Perpetua (typeface)

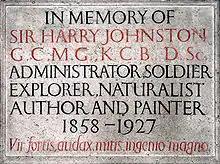
A Gill inscription in memorial to Sir Harry Johnston, showing some similarities to Perpetua.

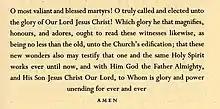
The first specimen of Perpetua in "The Fleuron", a magazine on fine printing edited by Morison.

Perpetua is often classified as a transitional serif font, with a delicate structure somewhat similar to British fonts from the eighteenth century such as Baskerville and stonecarved (lapidary) inscriptions in the same style. However, it does not directly revive any specific historical model. Characteristic "transitional" features in Perpetua include considerable contrast in stroke width, crisp horizontal serifs, a delicate colour on the page and a reasonably vertical axis, with letters such as 'O' having their thinnest points at the top and bottom.